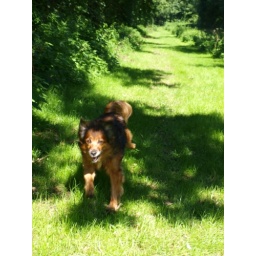
Our dog 'Toby'  running in action to me!